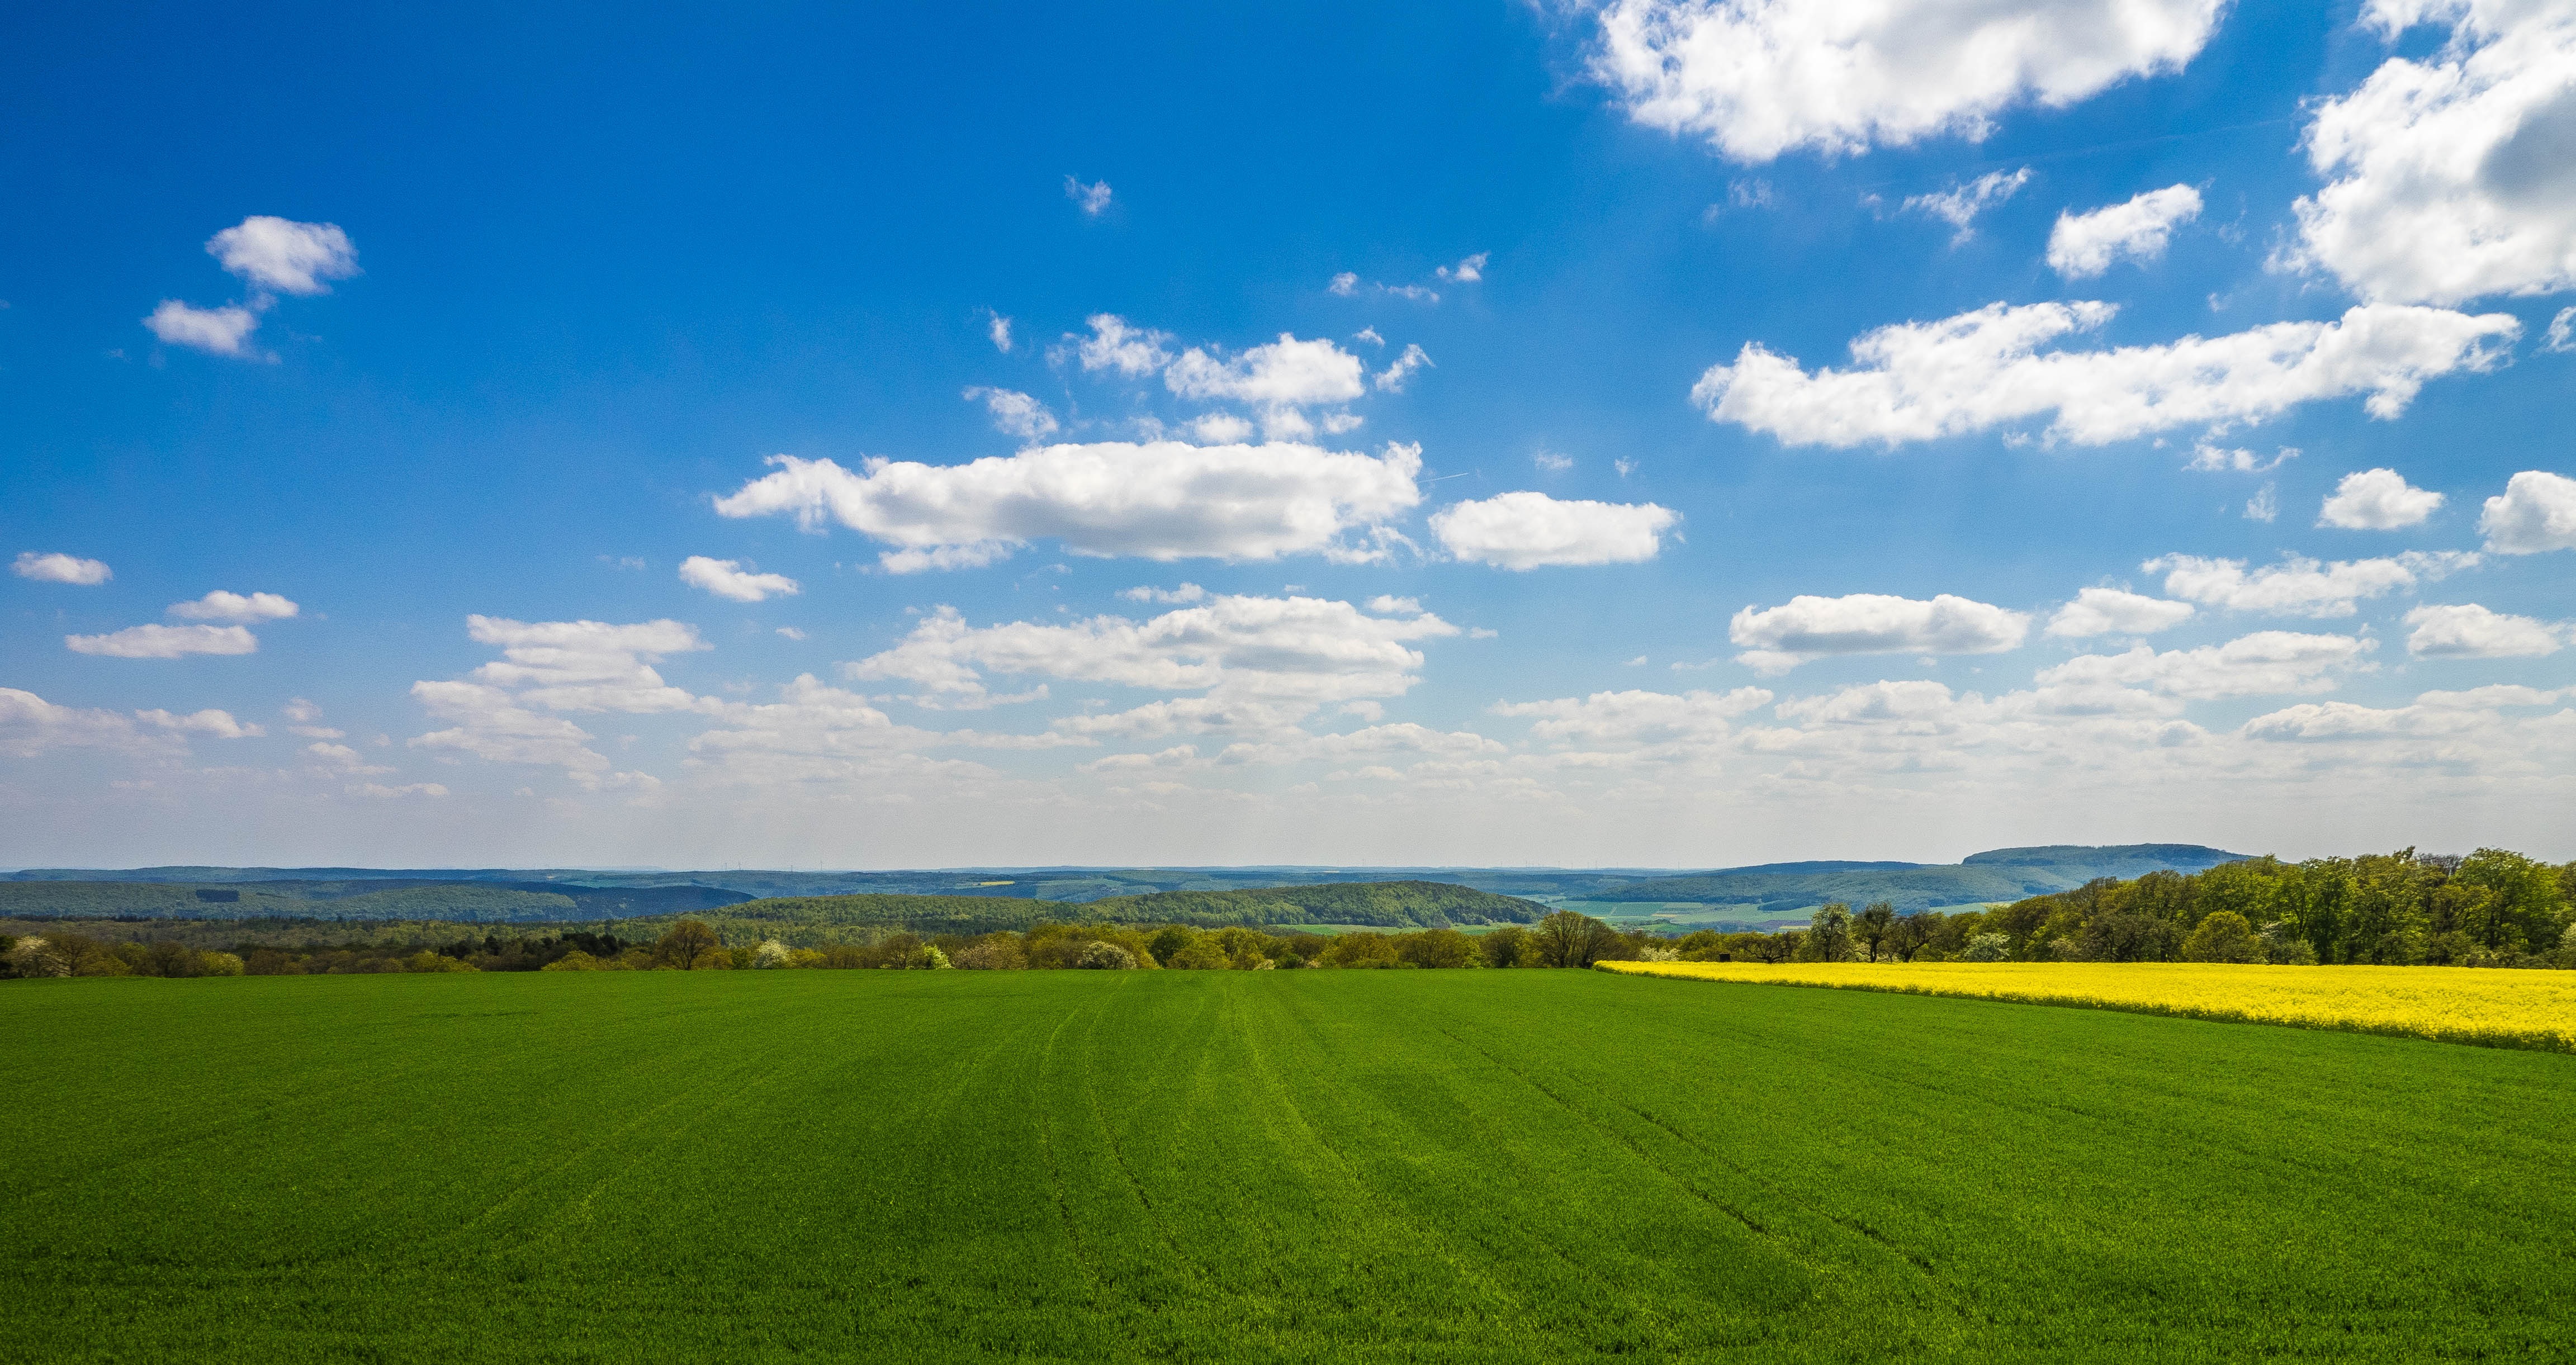
landscape, nature, forest, grass, horizon, cloud, sky, trail, field, farm, lawn, meadow, prairie, sunlight, hill, spring, green, crop, pasture, blue, agriculture, plain, rapeseed, trees, clouds, mountains, grassland, plateau, germany, promenade, ecosystem, grasses, steppe, rural area, oilseed rape, paddy field, rh n, grass family